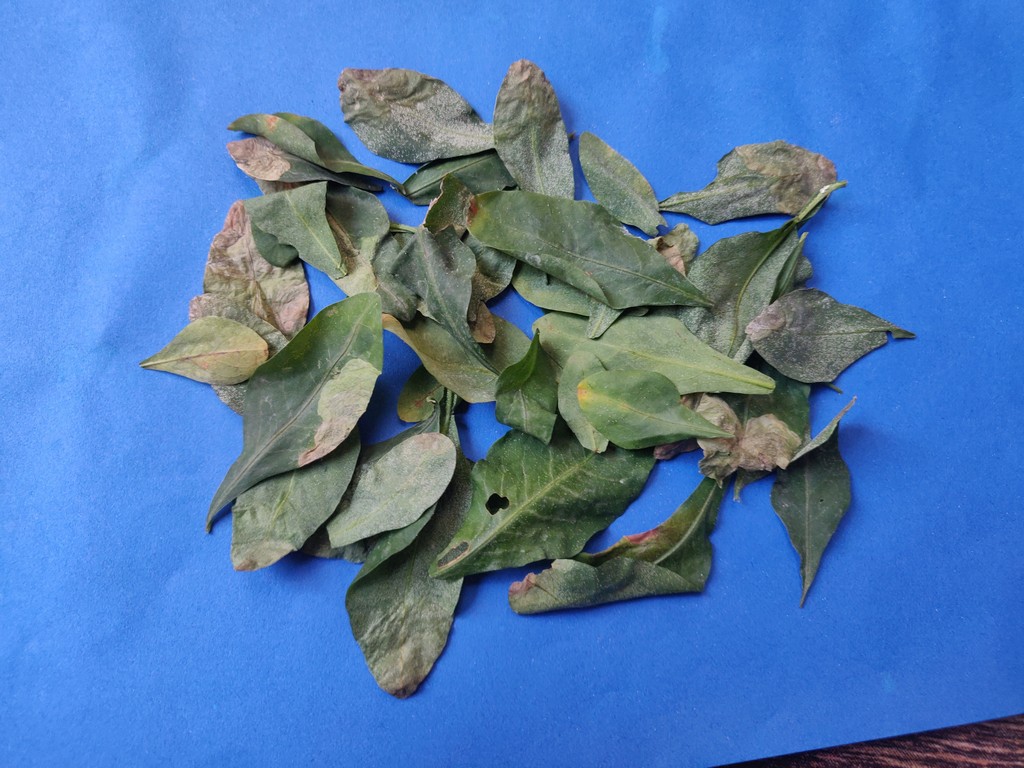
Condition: Unhealthy
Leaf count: multiple
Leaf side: unknown